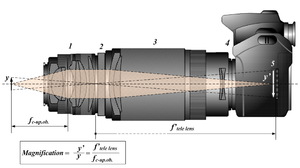
La macrophotographie est le terme usuel désignant la photomacrographie, souvent abrégé en macrophoto ou macro. Il correspond à l'ensemble des techniques photographiques -ainsi qu'à l'activité photographique associée- permettant de photographier des sujets de petite taille entre les rapports de grandissement γ=1 et γ=10. Son domaine se situe donc au-delà de celui de la proxiphotographie, mais en deçà de celui de la photomicrographie. Il existe deux acceptions de ce terme, liées à l’ambiguïté que représente la notion d'image sous-jacente à celle de grandissement.